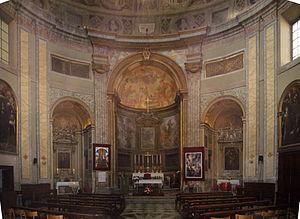
L'église San Bernardino in Panisperna est une église romaine située dans le rione de Monti dans la via Panisperna. Elle est dédiée au moine franciscain Bernardin de Sienne.